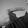
ASL letter: G